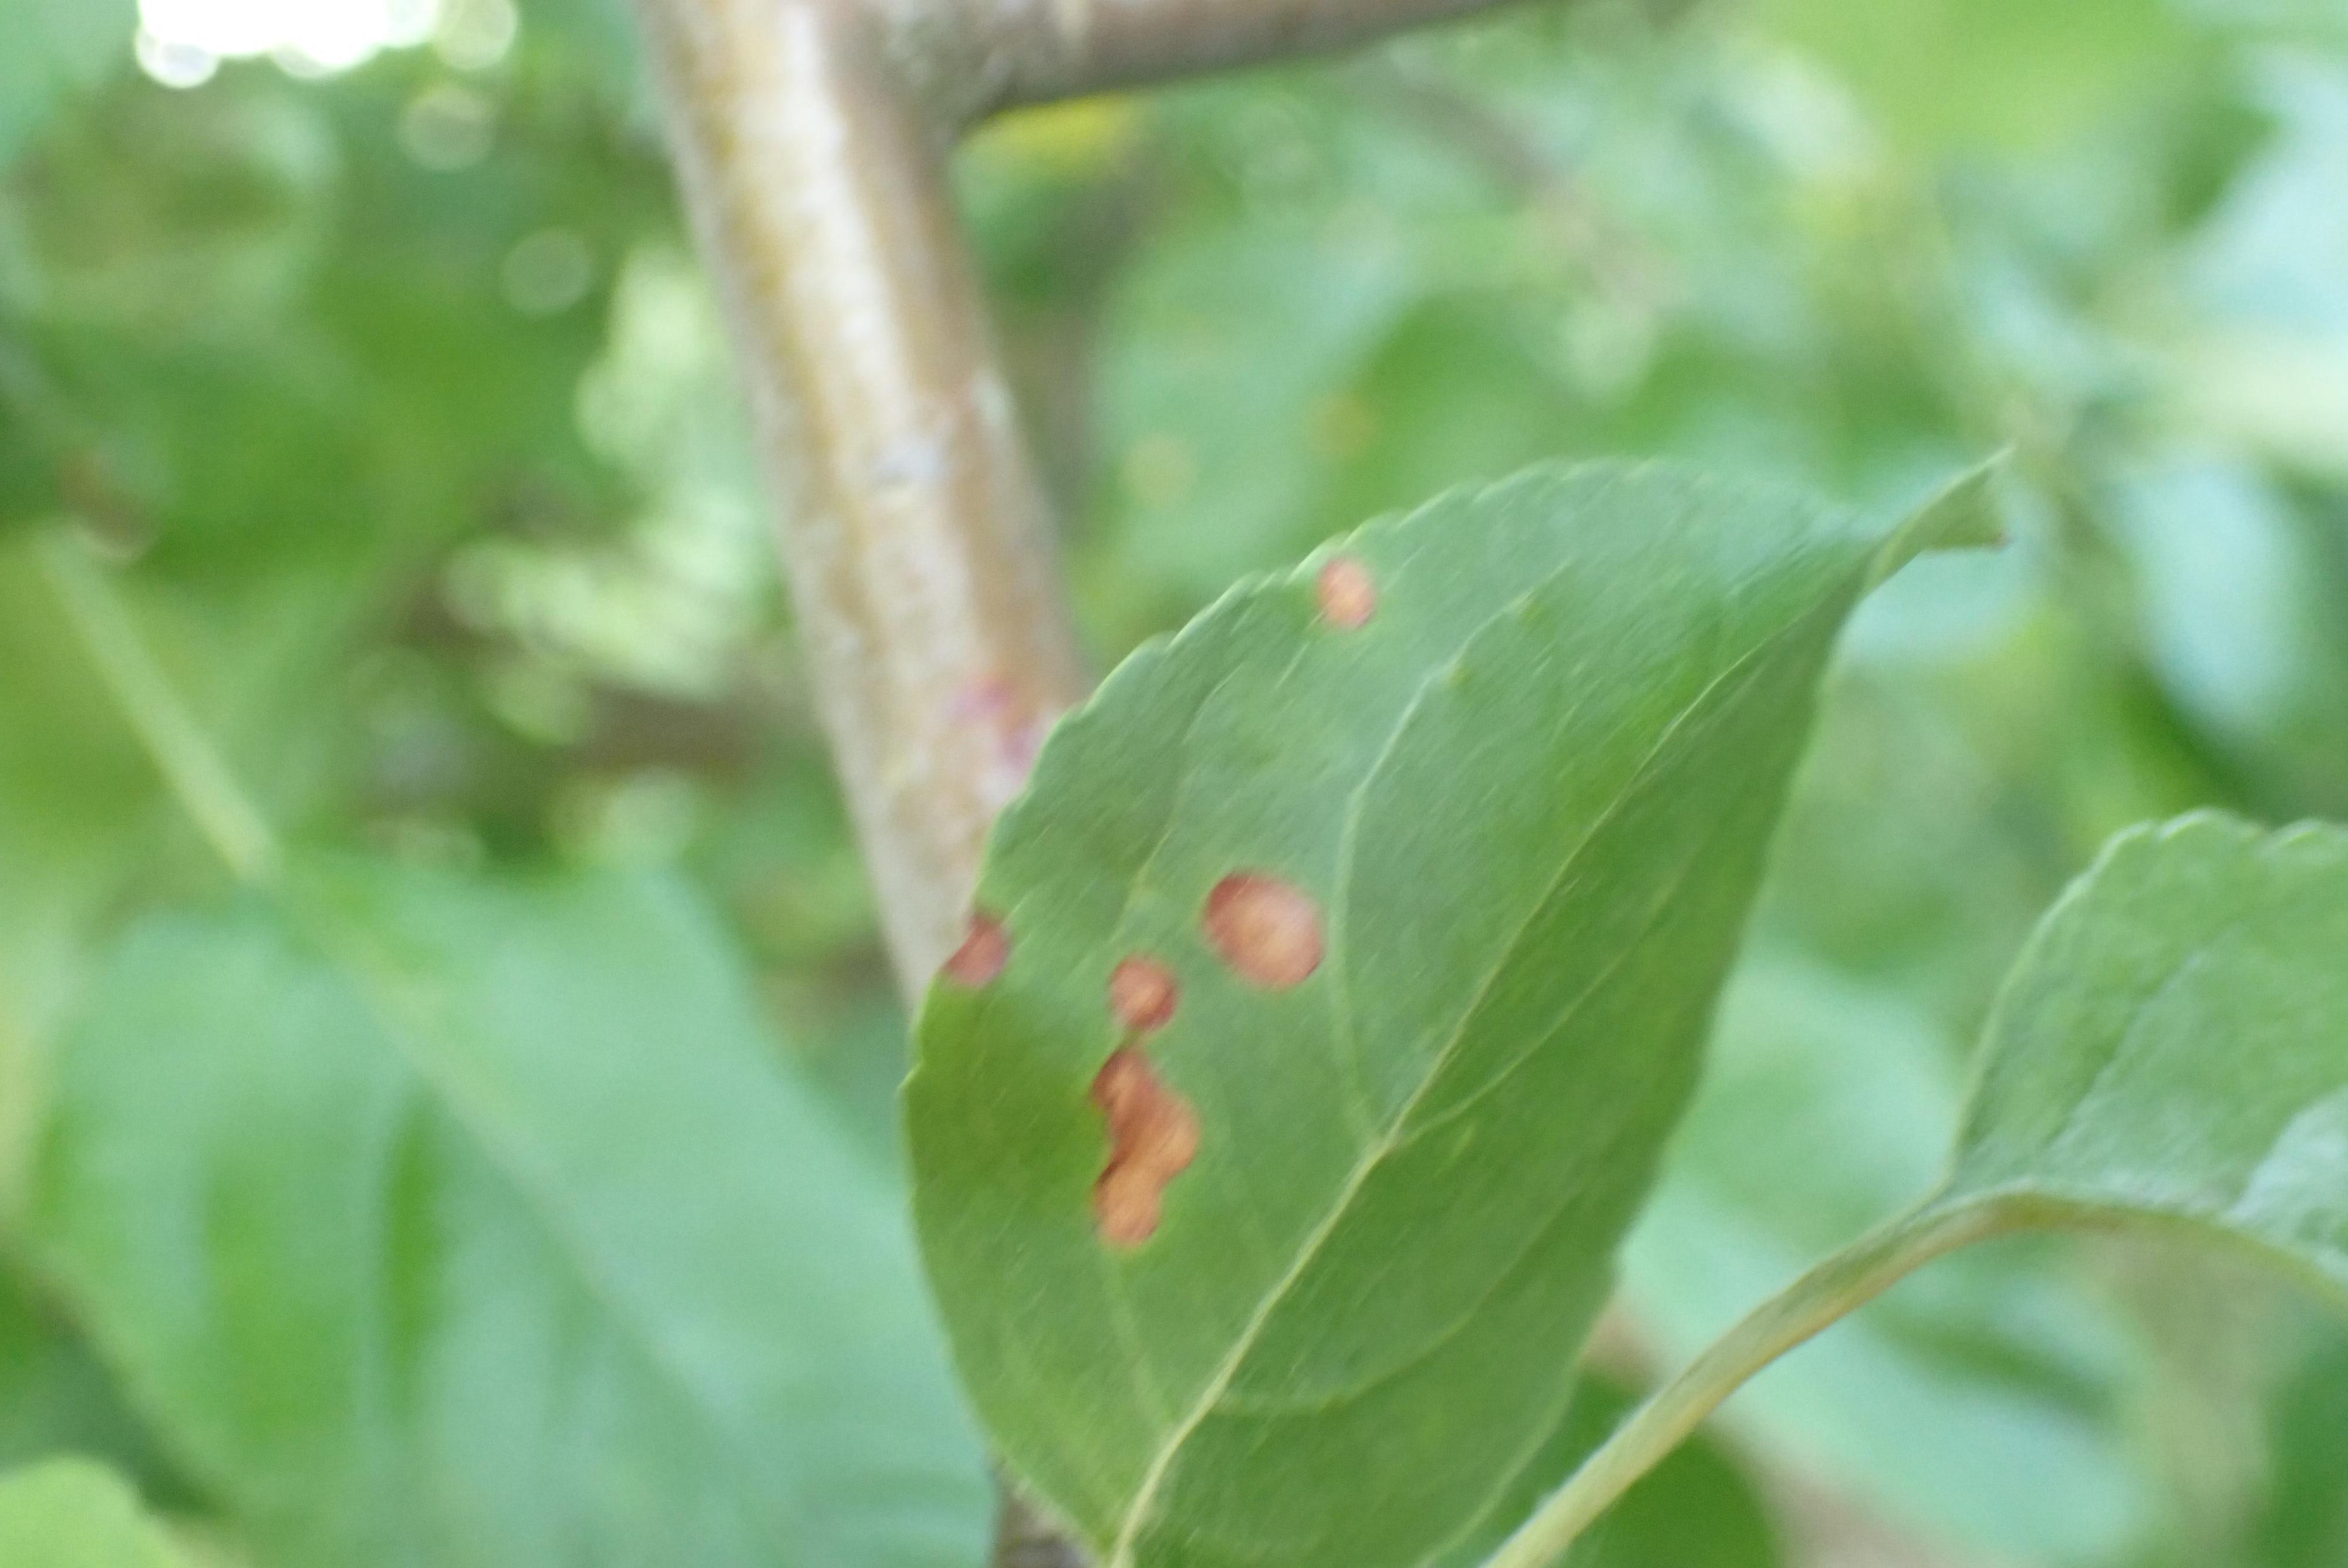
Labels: frog_eye_leaf_spot